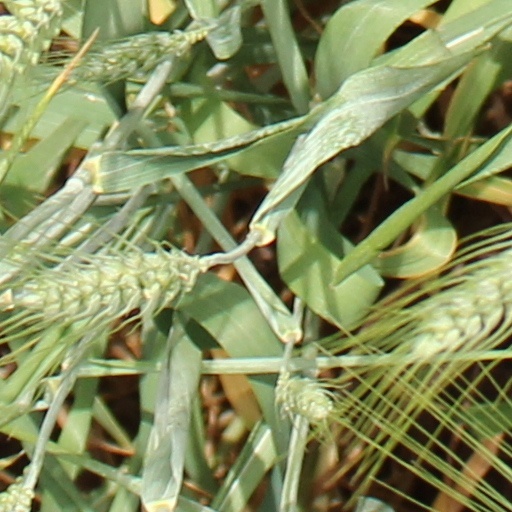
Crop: wheat